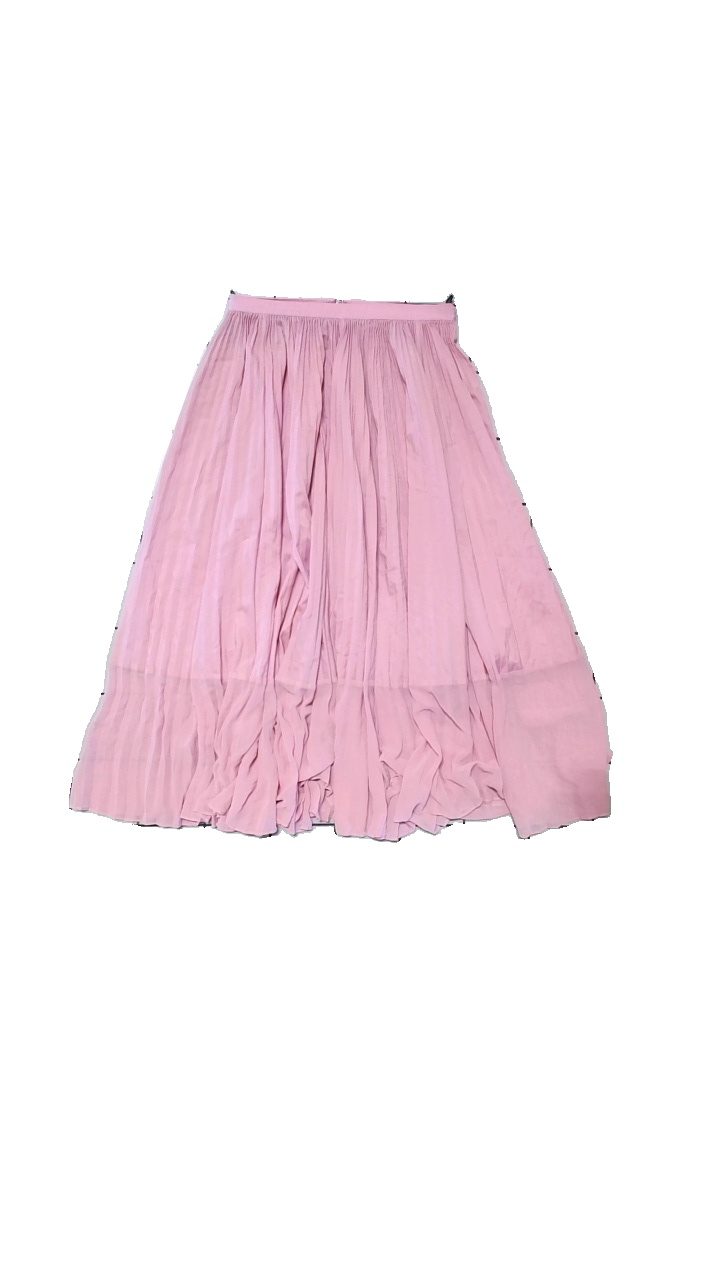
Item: Skirt (Ladies)
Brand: H&m
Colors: Pink
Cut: Regular
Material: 100% Polyester
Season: All
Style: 80s
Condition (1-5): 4
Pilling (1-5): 4
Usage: Reuse
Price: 100-150